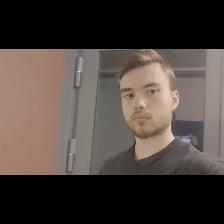
Label: Human